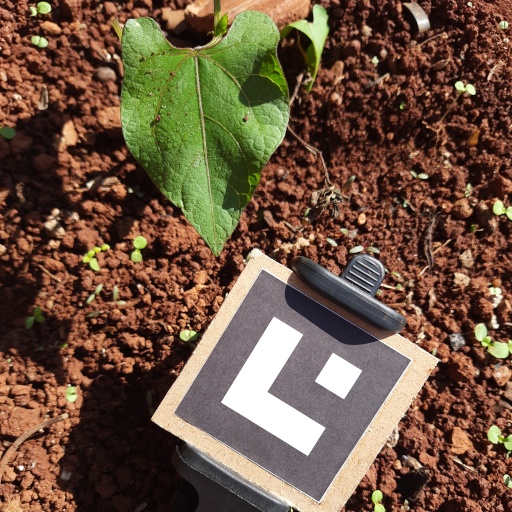
Observations: wavy surface, no eating holes, with water drops, with soild dust, under sunlight